Rancho Buena Vista High School

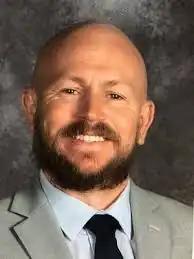
Principal Joseph Clevenger

The school's mascot is the Longhorn, and its colors are maroon and silver. The logo was modified in 2014 due to the resemblance to that of the University of Texas.